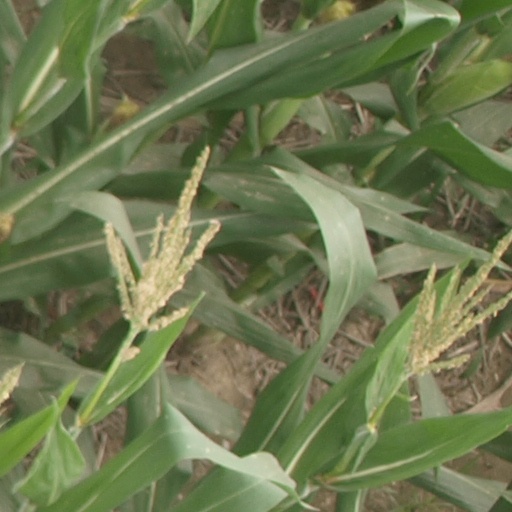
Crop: maize; corn